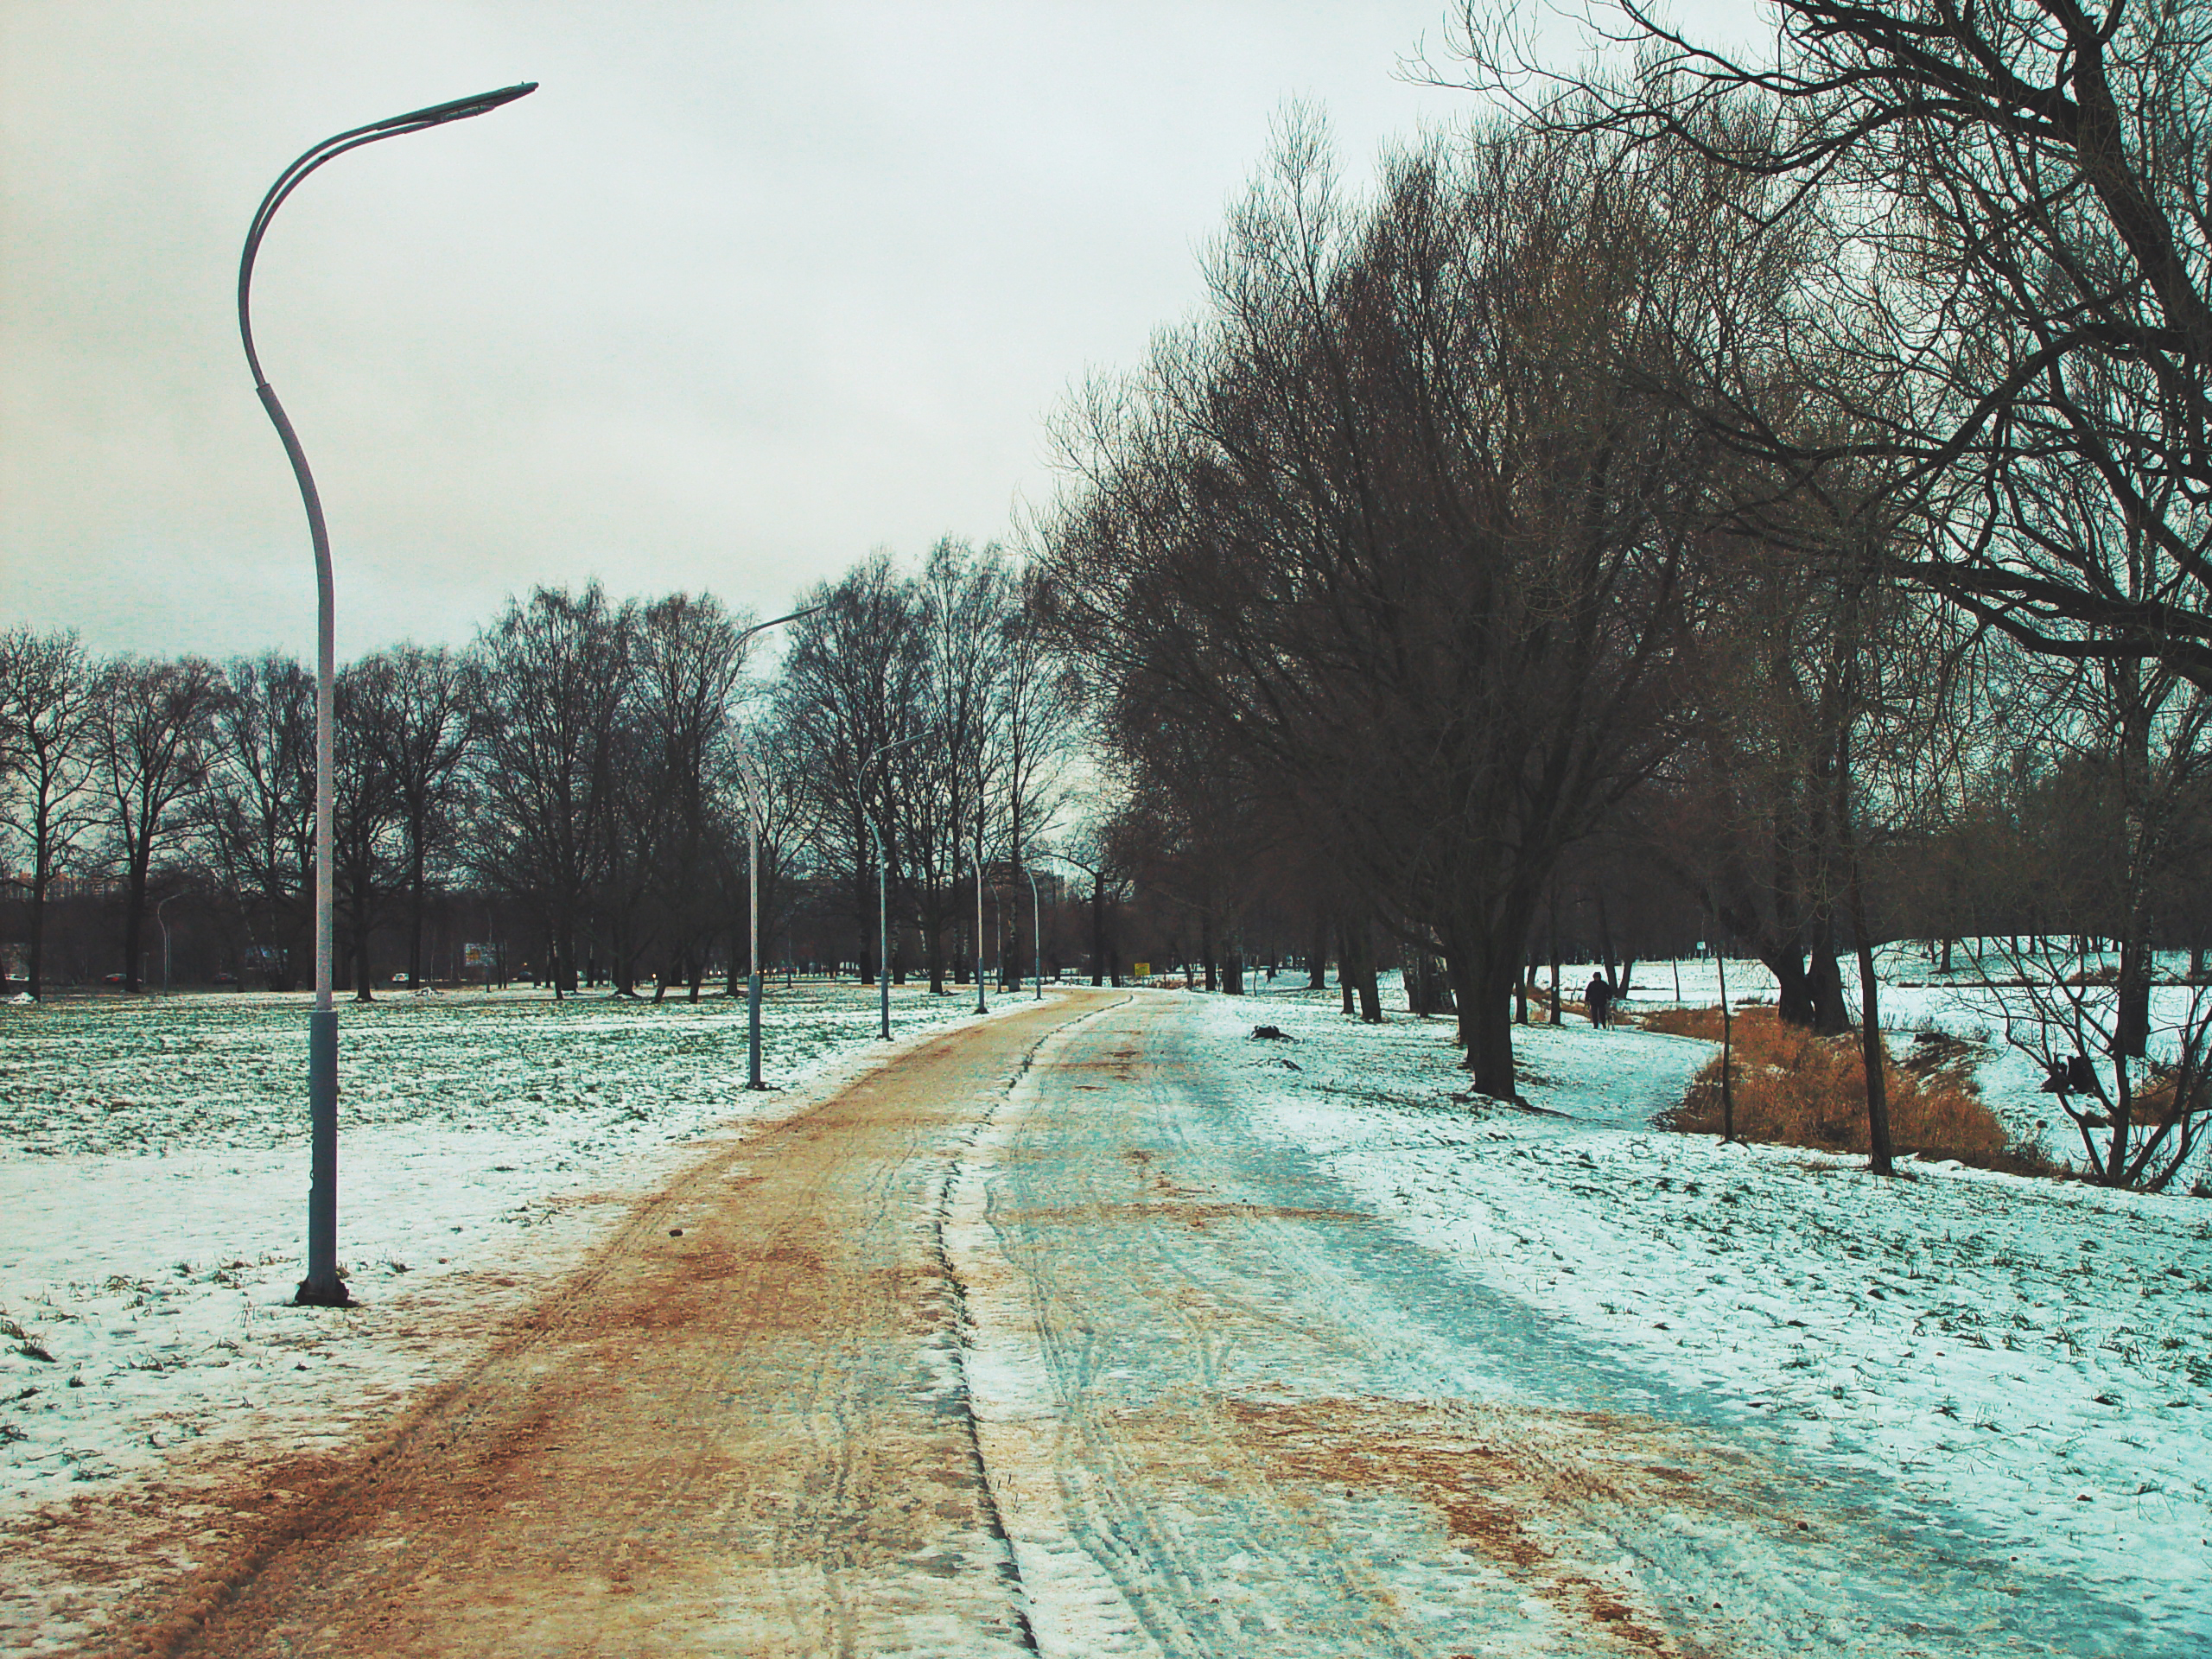
image